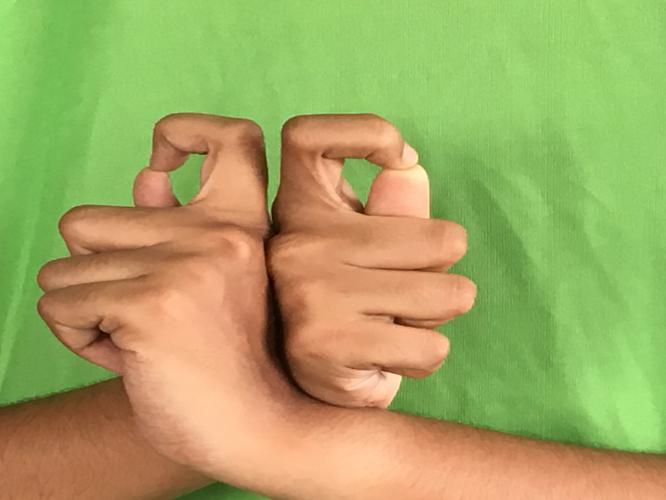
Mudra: Berunda
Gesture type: double_hand